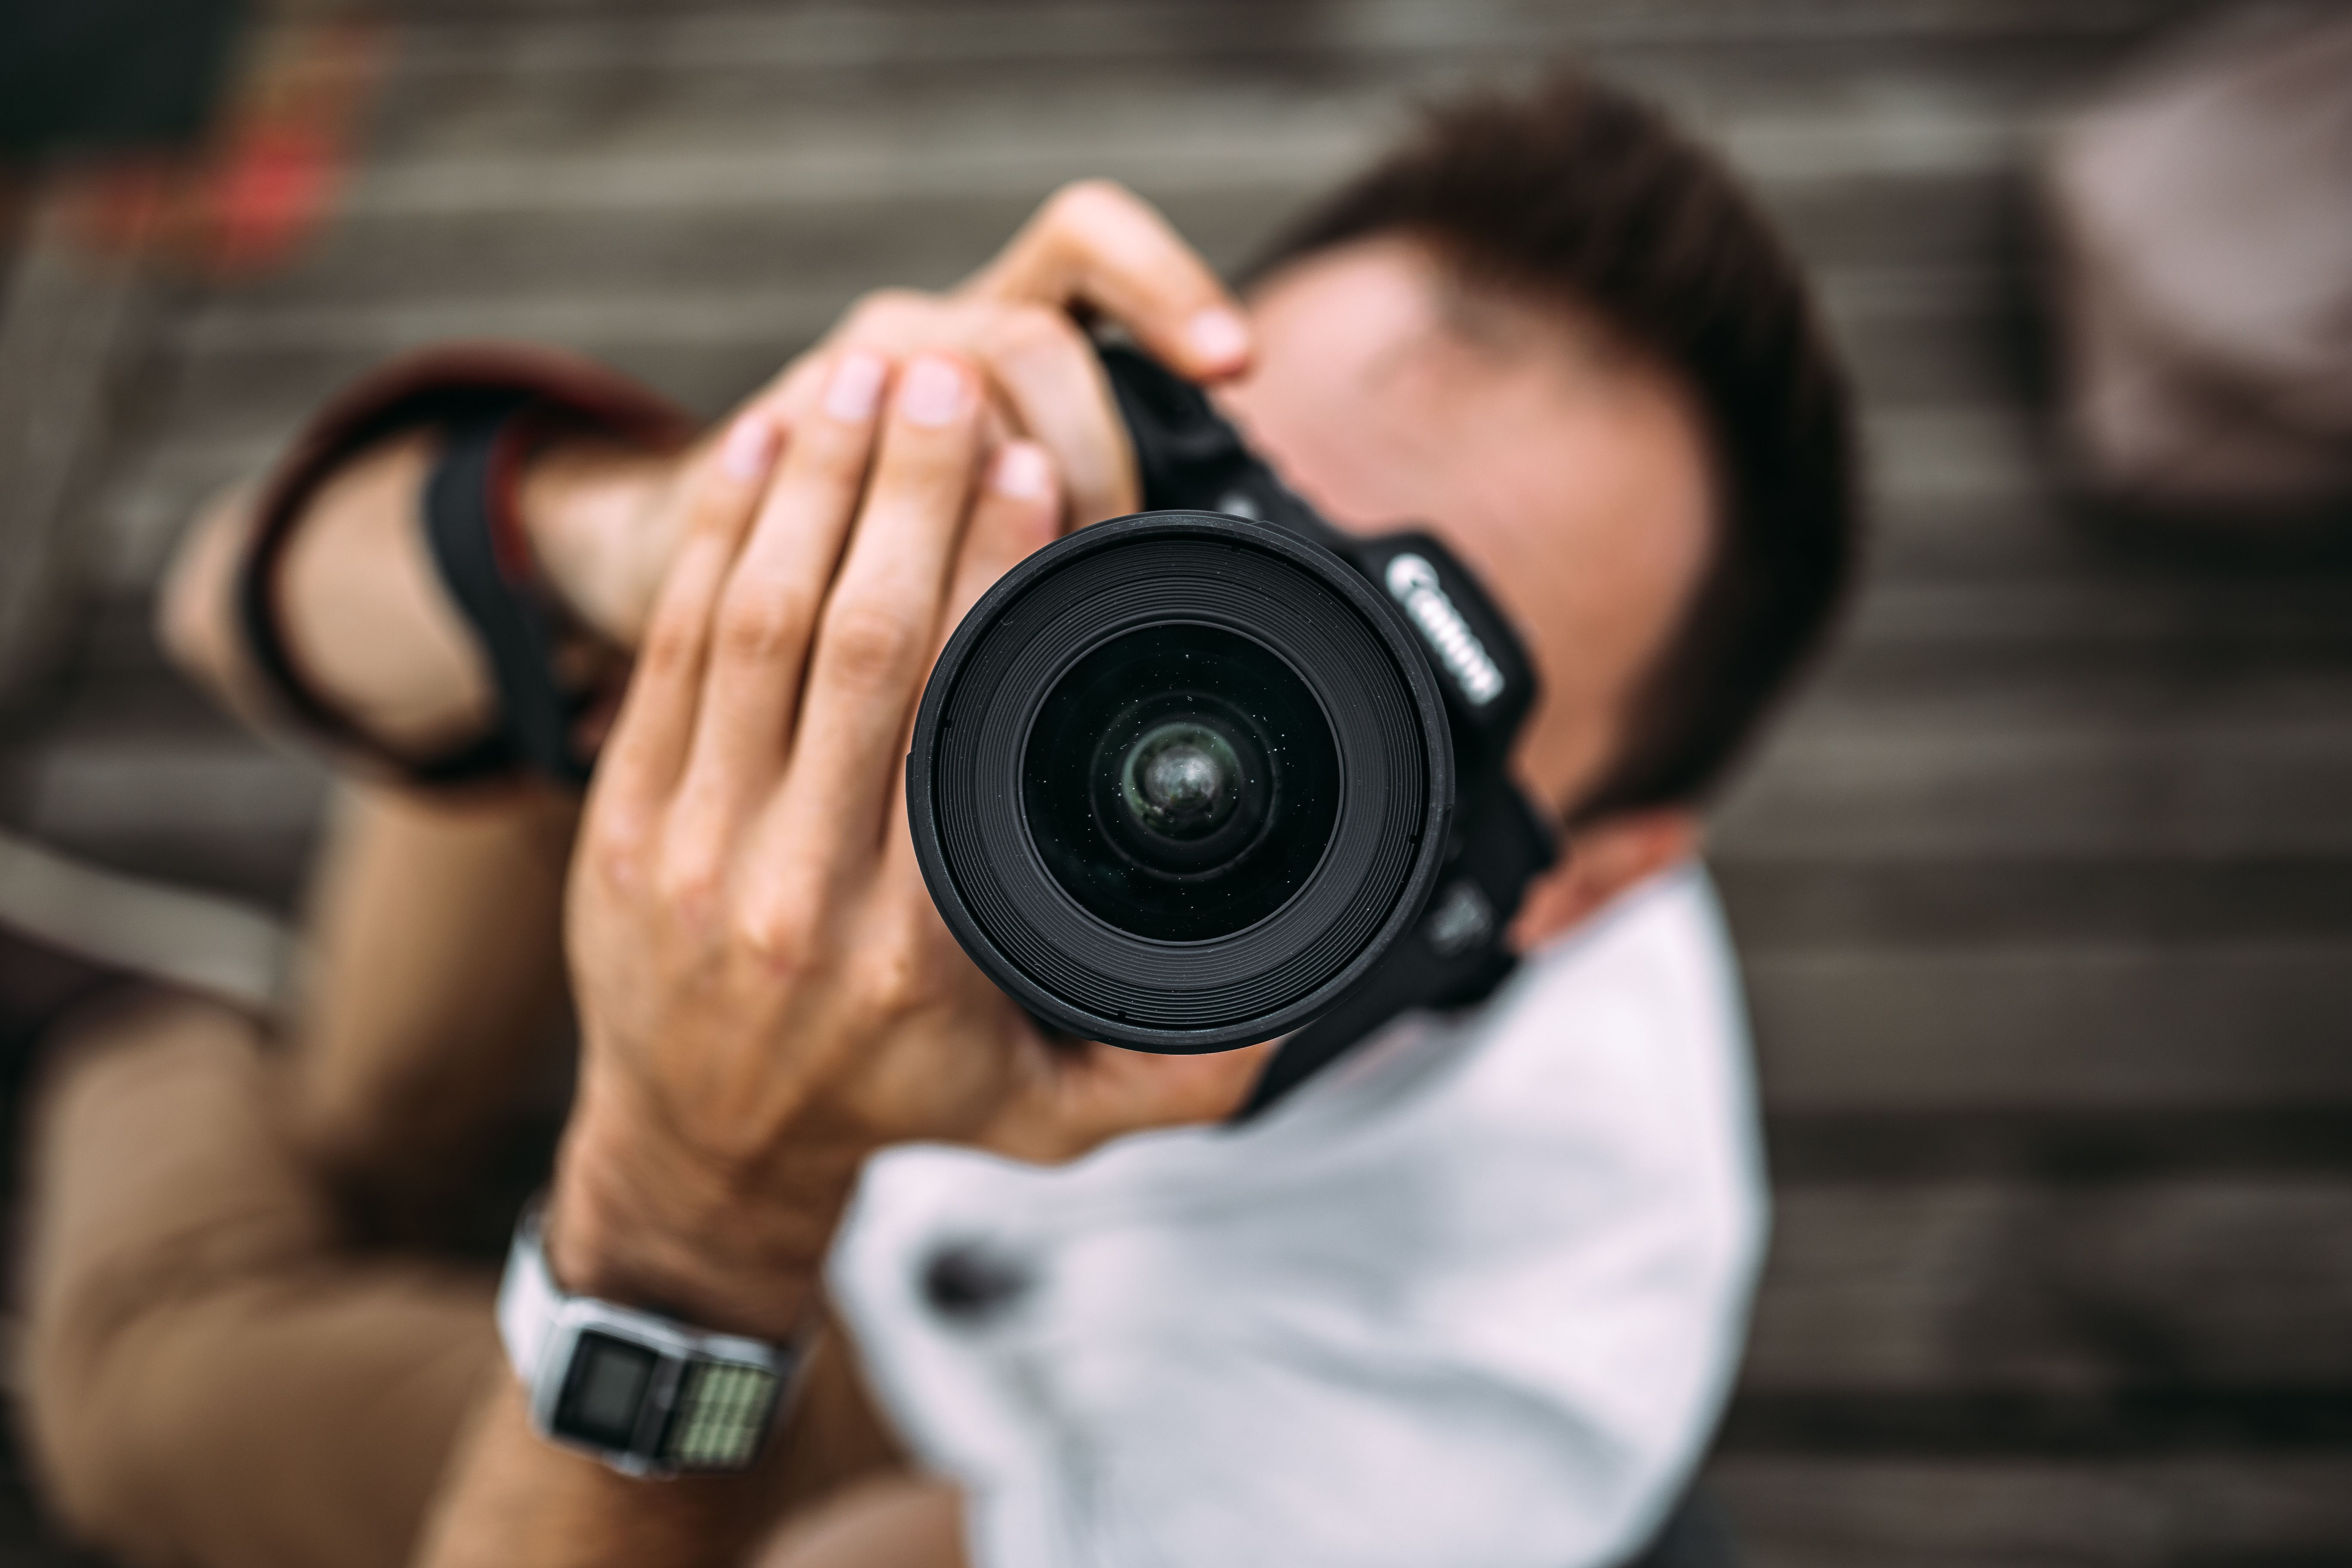
cameras optics, photograph, photographer, camera, Point and shoot camera, photography, snapshot, camera lens, mirrorless interchangeable lens camera, digital camera, lens, hand, camera operator, human, stock photography, finger, digital slr, camera accessory, single lens reflex camera, reflex camera, flash photography, Colorfulness